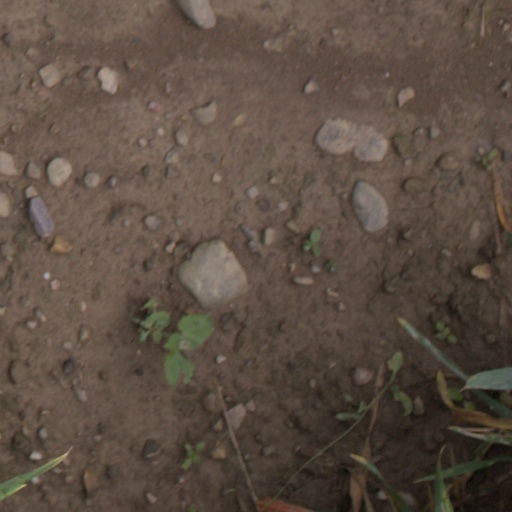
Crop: wheat